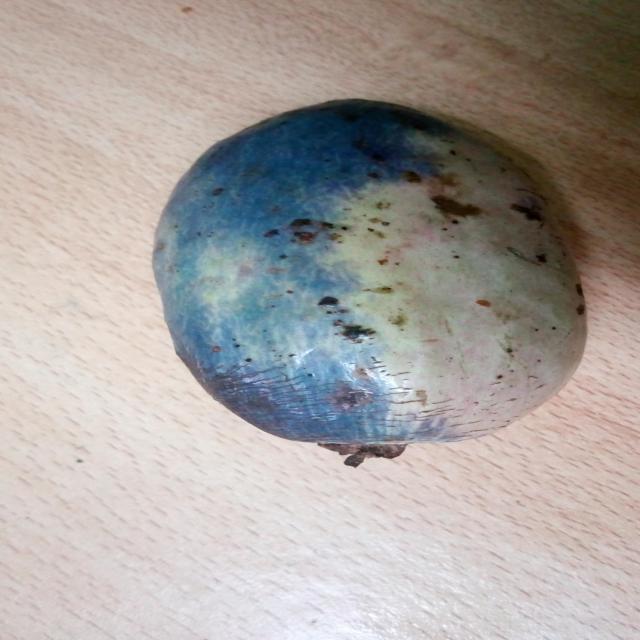
Plum grade: unripe